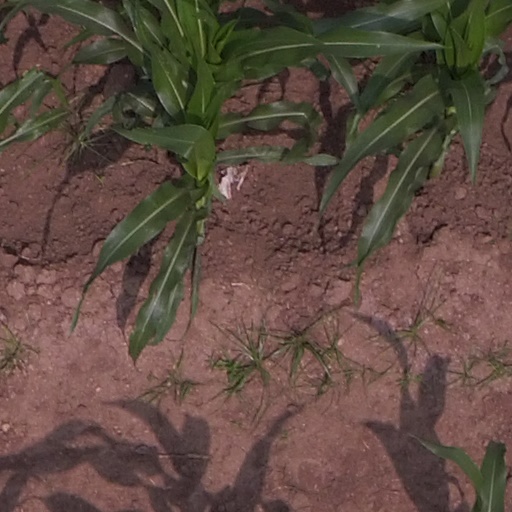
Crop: maize; corn